Theodore Haupt

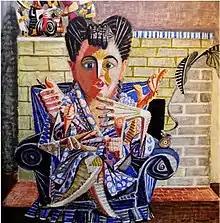
The Duchess 1946 (Miriam Haupt) Oil on Board, 24" X 20"

In 1942, Haupt married a school teacher, Miriam Diehl. Her steady employment sustained the couple financially. Haupt and his wife purchased a house on Pleasant Road Lake Peekskill, New York in 1941 and in 1948 moved to San Miguel de Allende, an artist's community in Mexico. Haupt became increasingly engrossed in that country's cultural contrasts, an interest that expressed itself in paintings and sculptures of this period. While in Mexico the couple built a house and adopted two children, Gloria and Maricella ("Mari"). After Miriam's unfortunate early death, her pension continued to sustain the artist as the demand for illustration lessened.